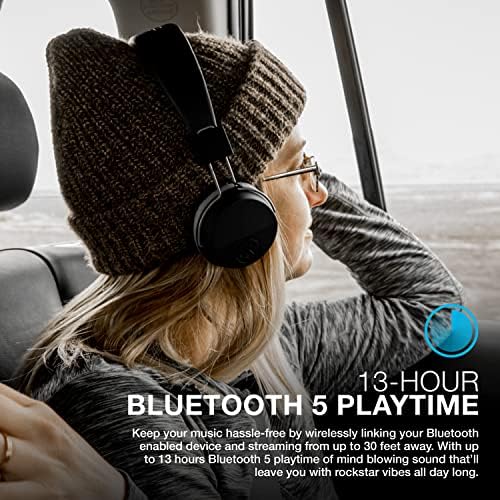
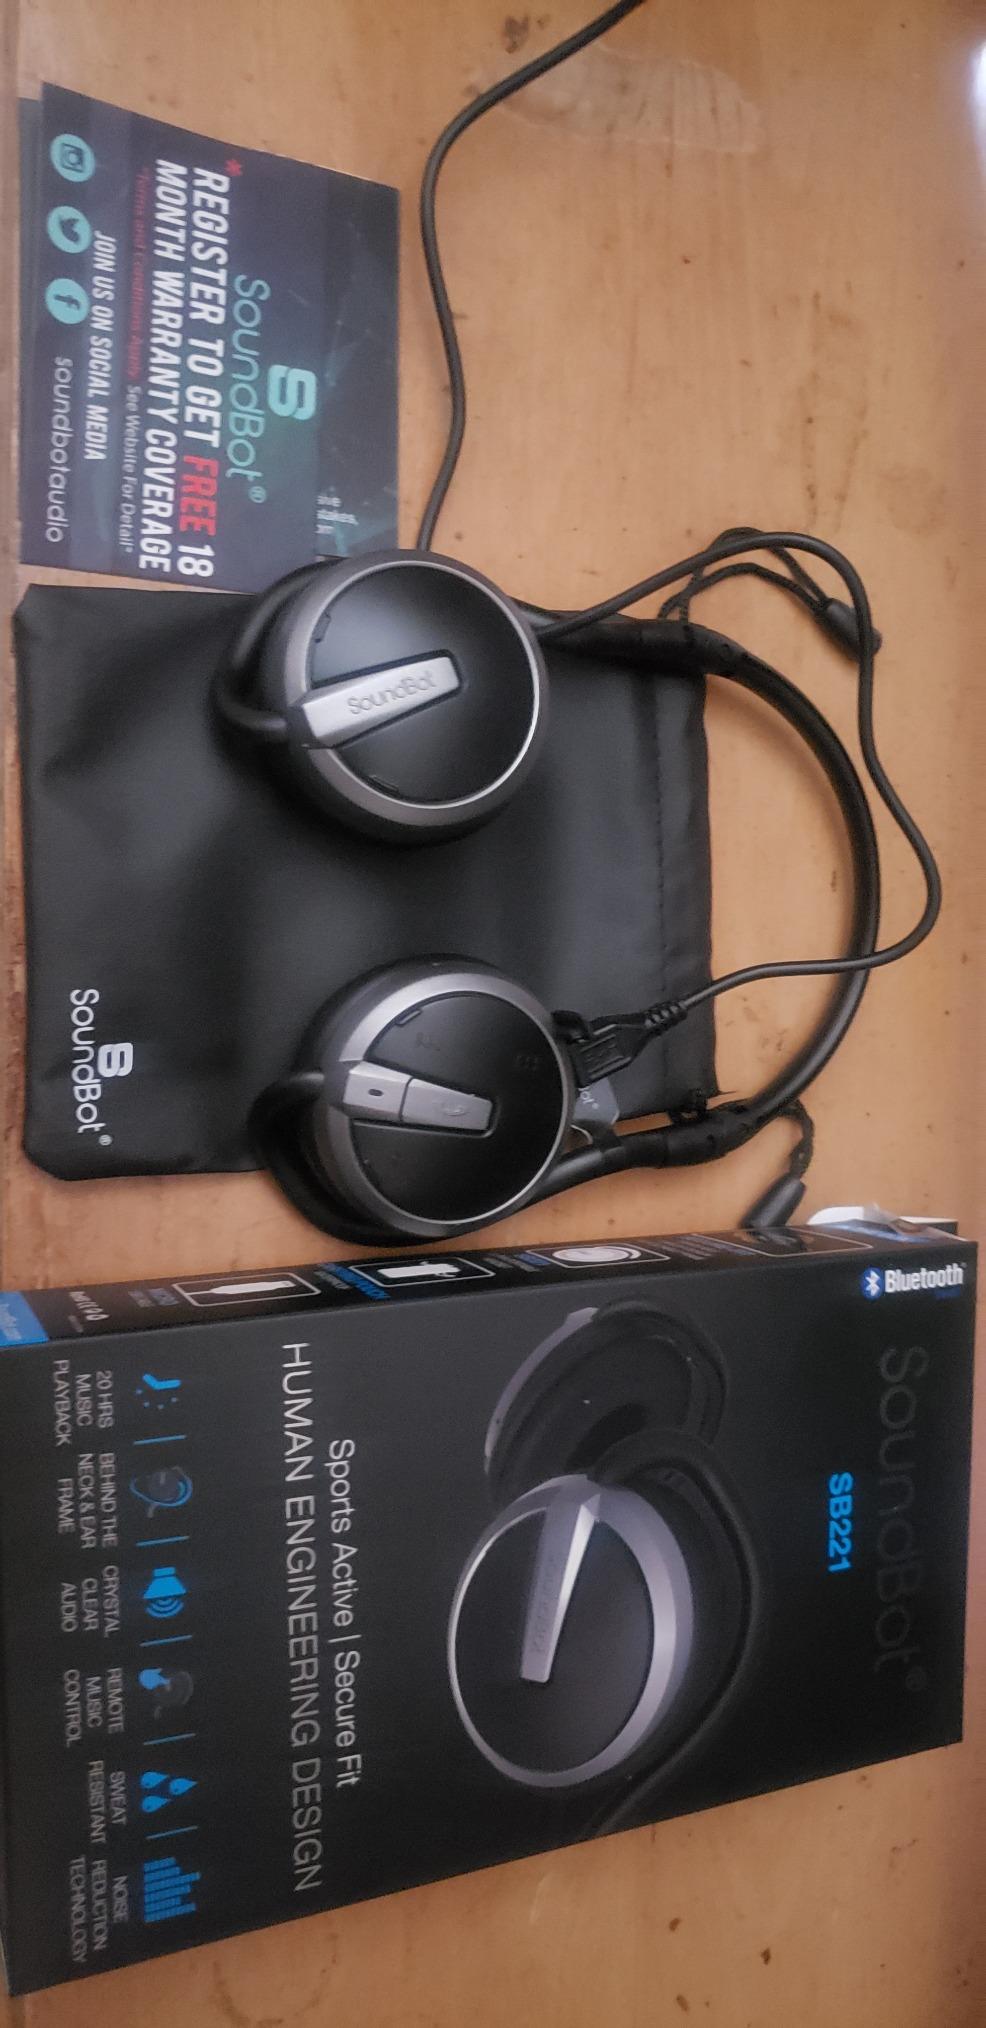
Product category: headphones
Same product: no